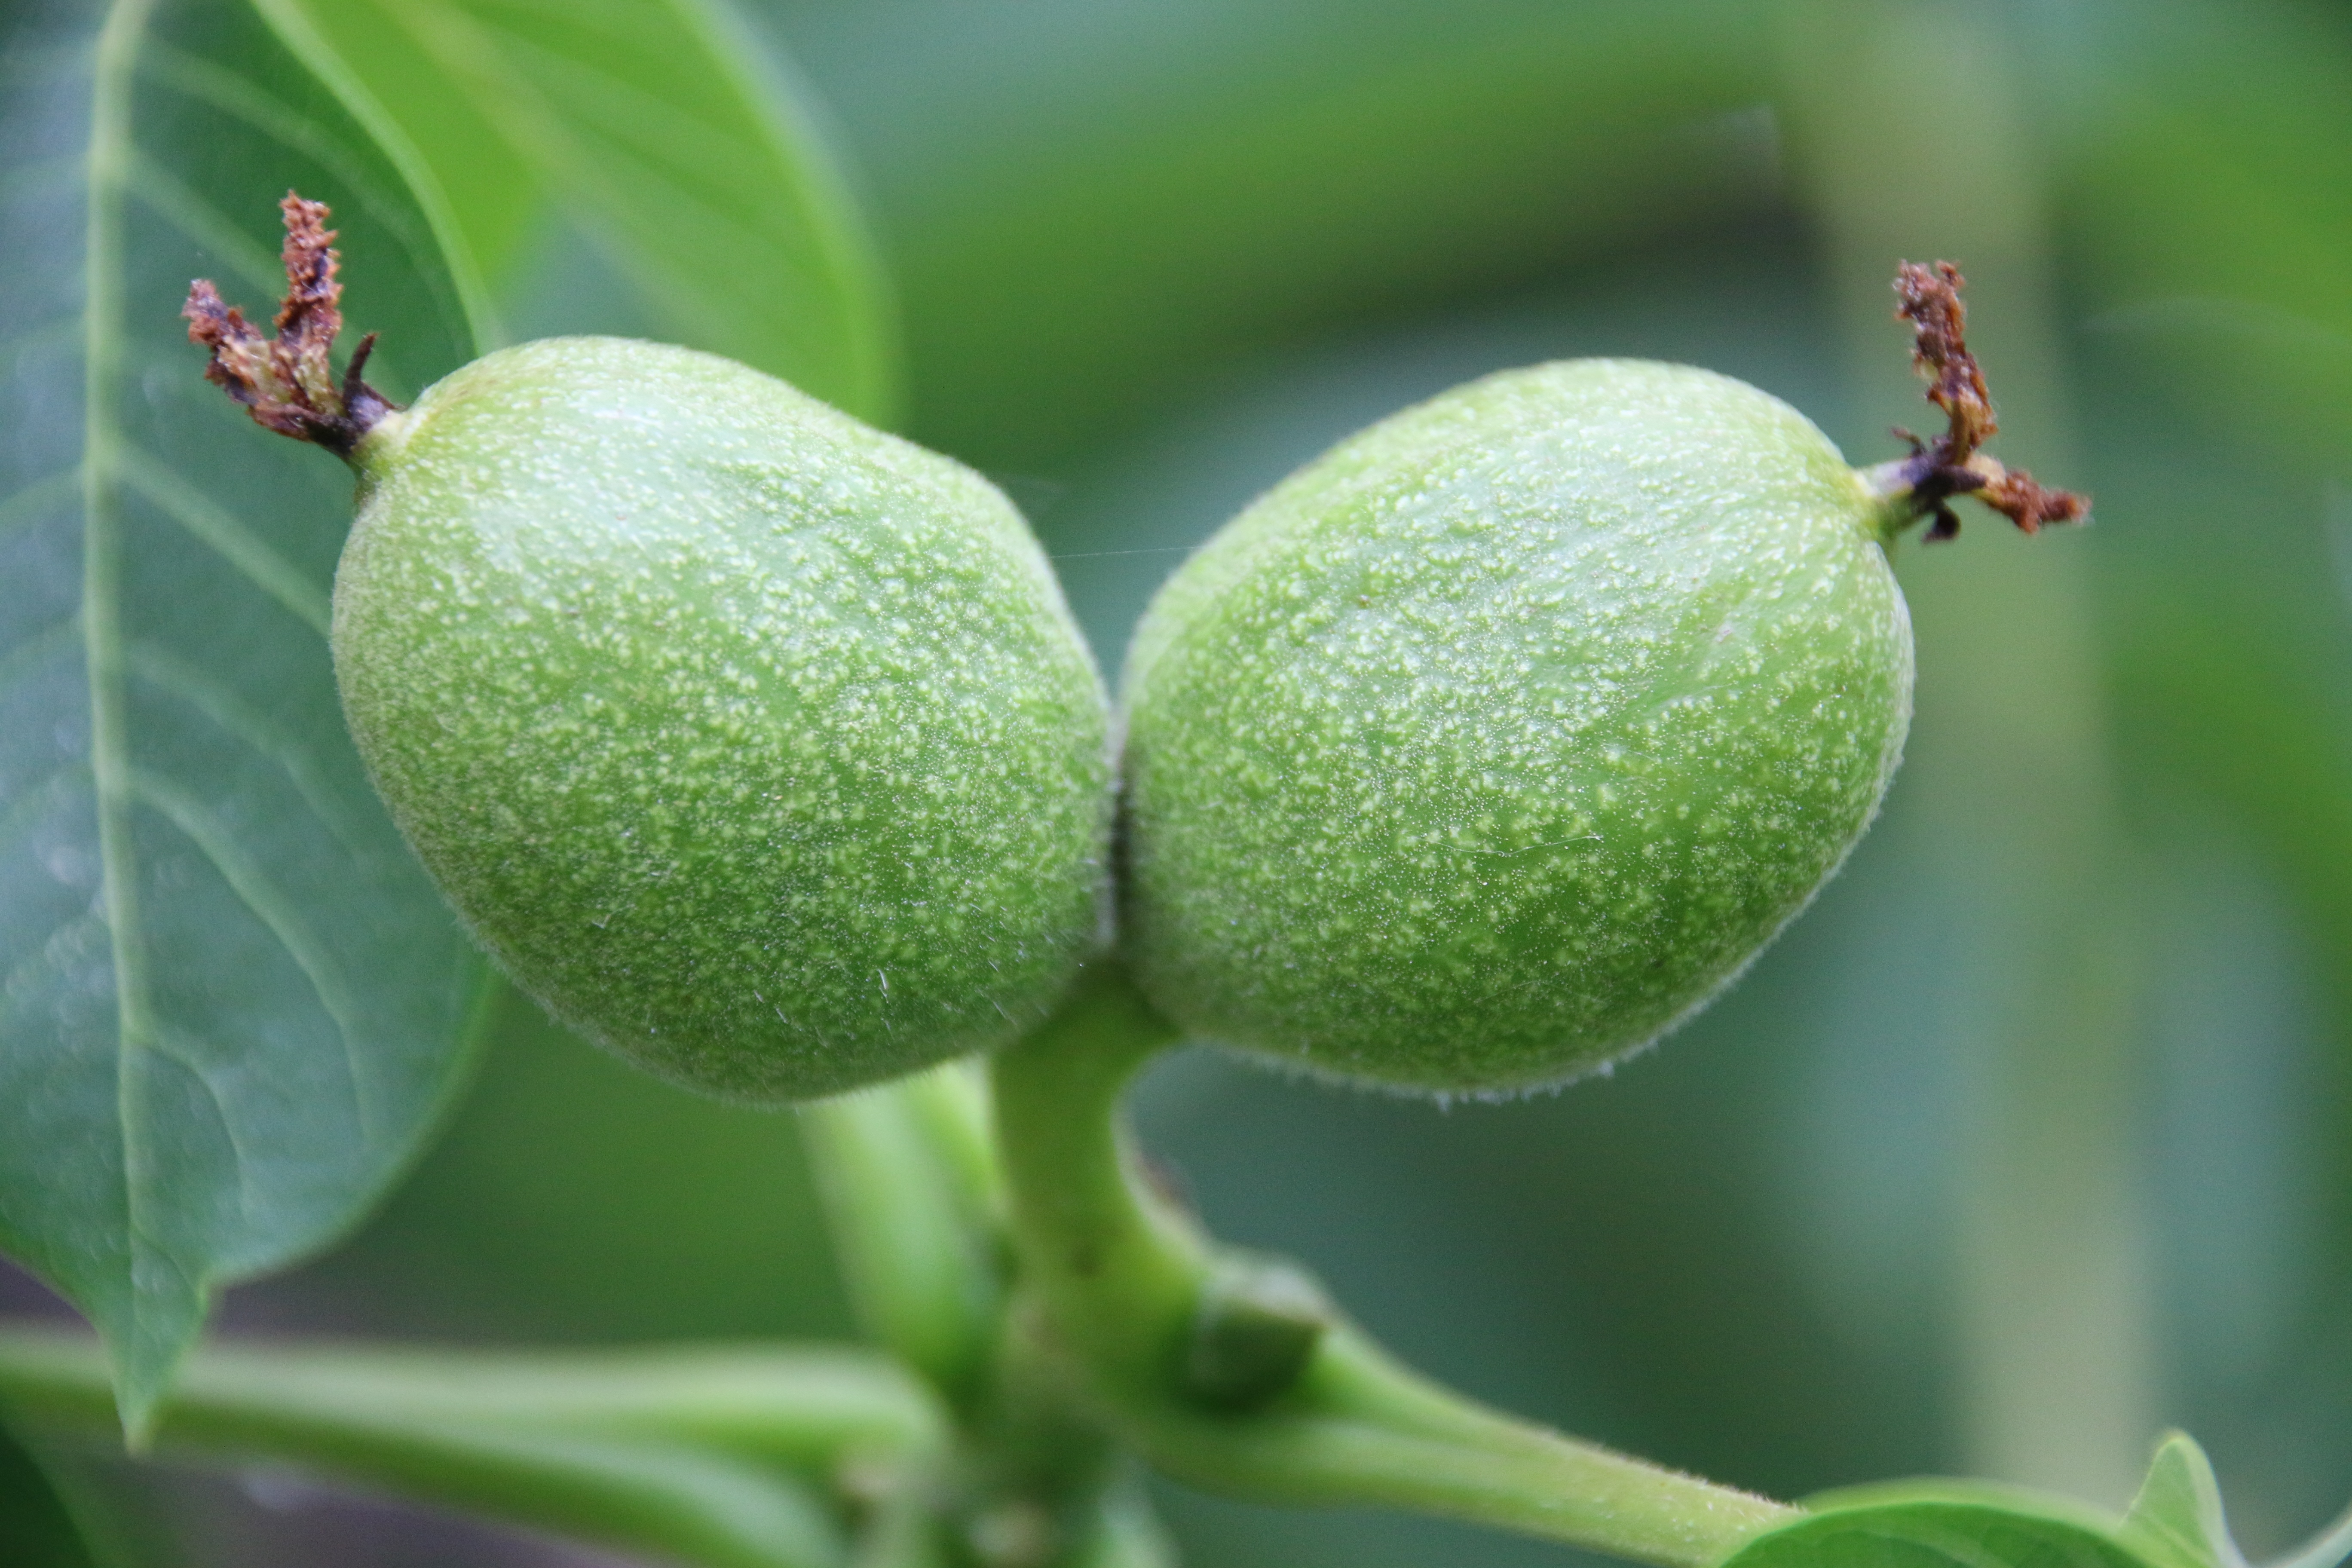
tree, plant, fruit, flower, food, green, produce, botany, flora, walnut, seeds, shrub, development, immature, macro photography, flowering plant, walnut tree, real walnut, land plant